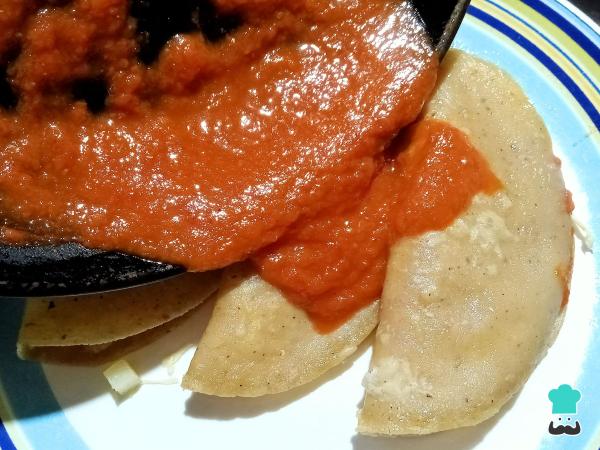
Impregna las tortillas con salsa y rellénalas con la mezcla de papa y zanahoria cocida. Dobla para formar las enchiladas y cubre por encima con más salsa de chile guajillo.